Pacific Architects and Engineers

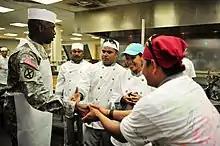
U.S. Army General William E. Ward speaks with PAE personnel staffing the galley at Camp Lemonnier, a U.S. Navy facility in Djibouti, in 2010.

PAE specializes in "expeditionary logistics" and "nation building" including construction and supply of basecamps for peacekeeping missions, airfield management and maintenance, foreign aid distribution, police training, and elections monitoring, and it has additional capabilities including technical support for weapons of mass destruction elimination, vessel and cargo tracking software, crime scene software, and weather forecasting. According to PAE, its clients – as of 2016 – included the United Nations, New Zealand Defence Force, U.S. Department of Energy, UK Ministry of Defence, National Science Foundation, National Oceanic and Atmospheric Administration, U.S. Navy, U.S. Army Corps of Engineers, and U.S. Department of State, among others.